Myōjō Station

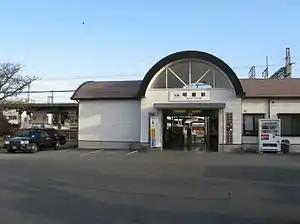
Myōjō Station in 2008

is a passenger railway station in located in the town of Meiwa, Taki District, Mie Prefecture, Japan, operated by the private railway operator Kintetsu Railway. The station has the Inspection Center for the Yamada Line, the Toba Line and the Shima Line.